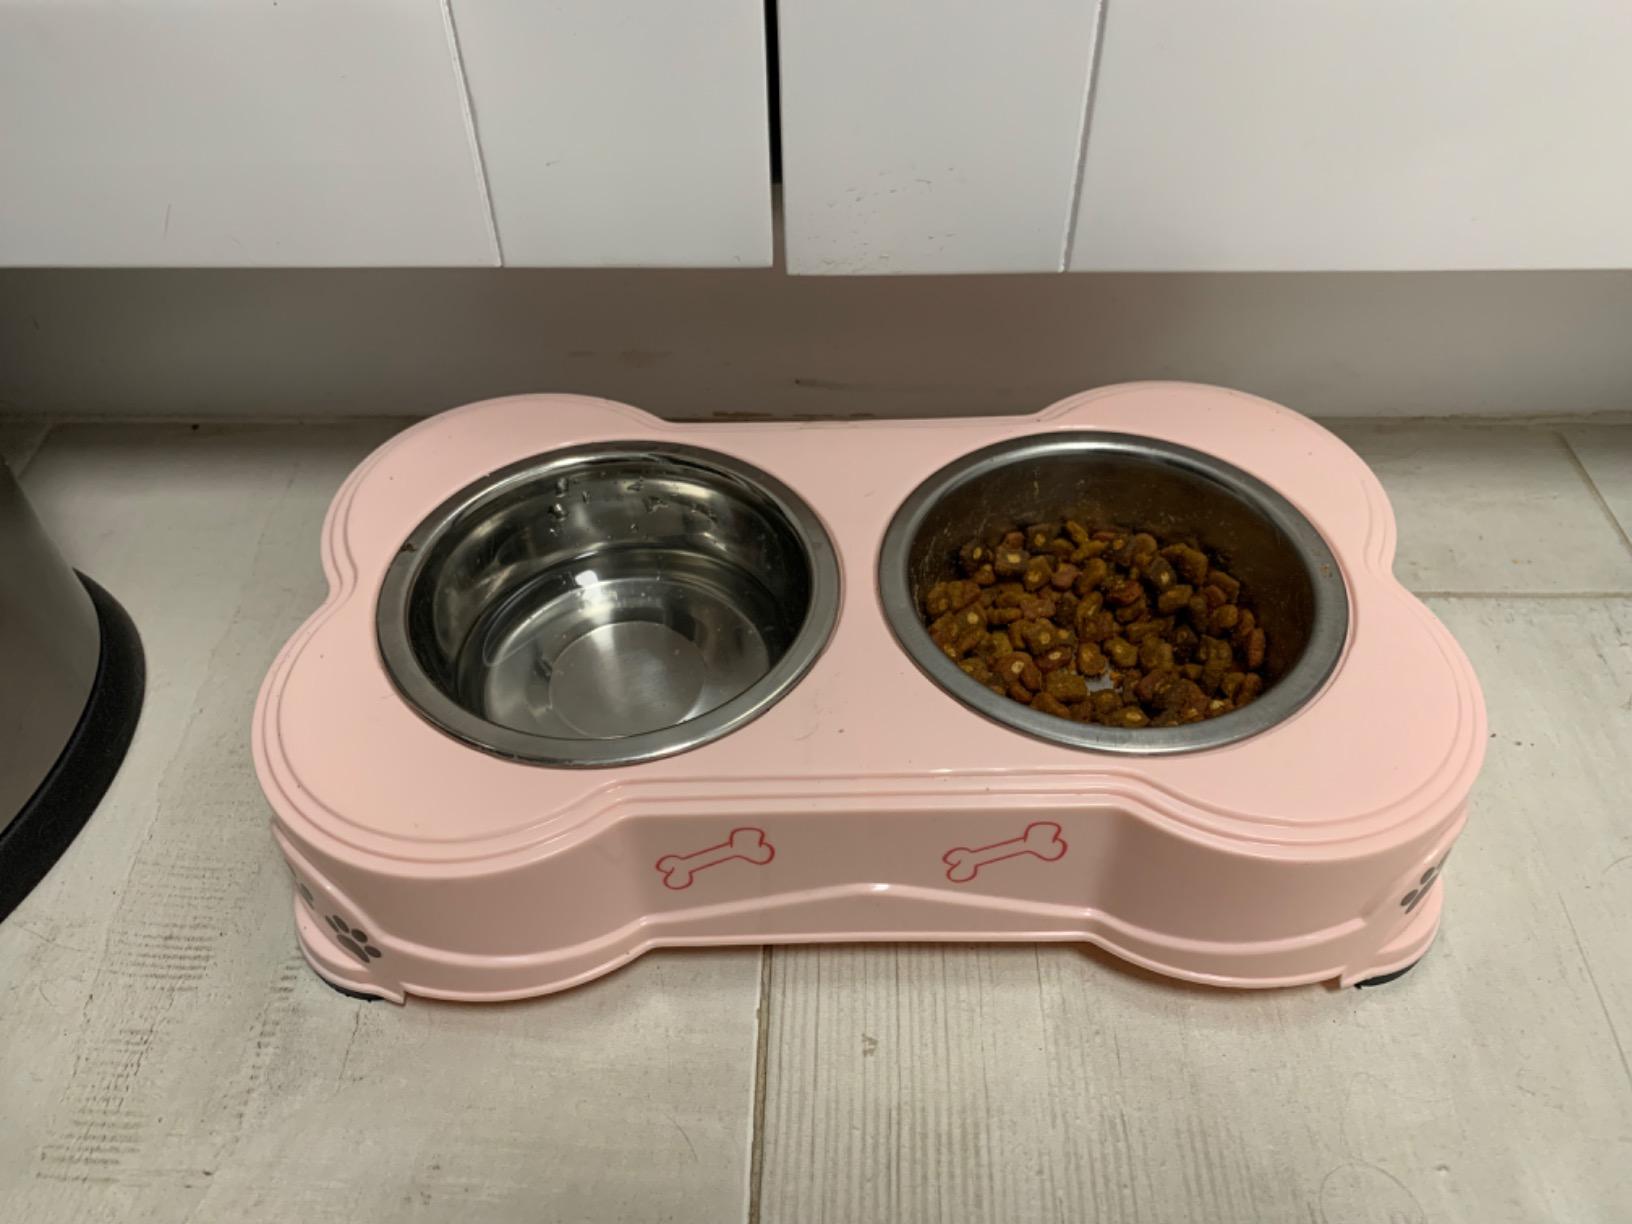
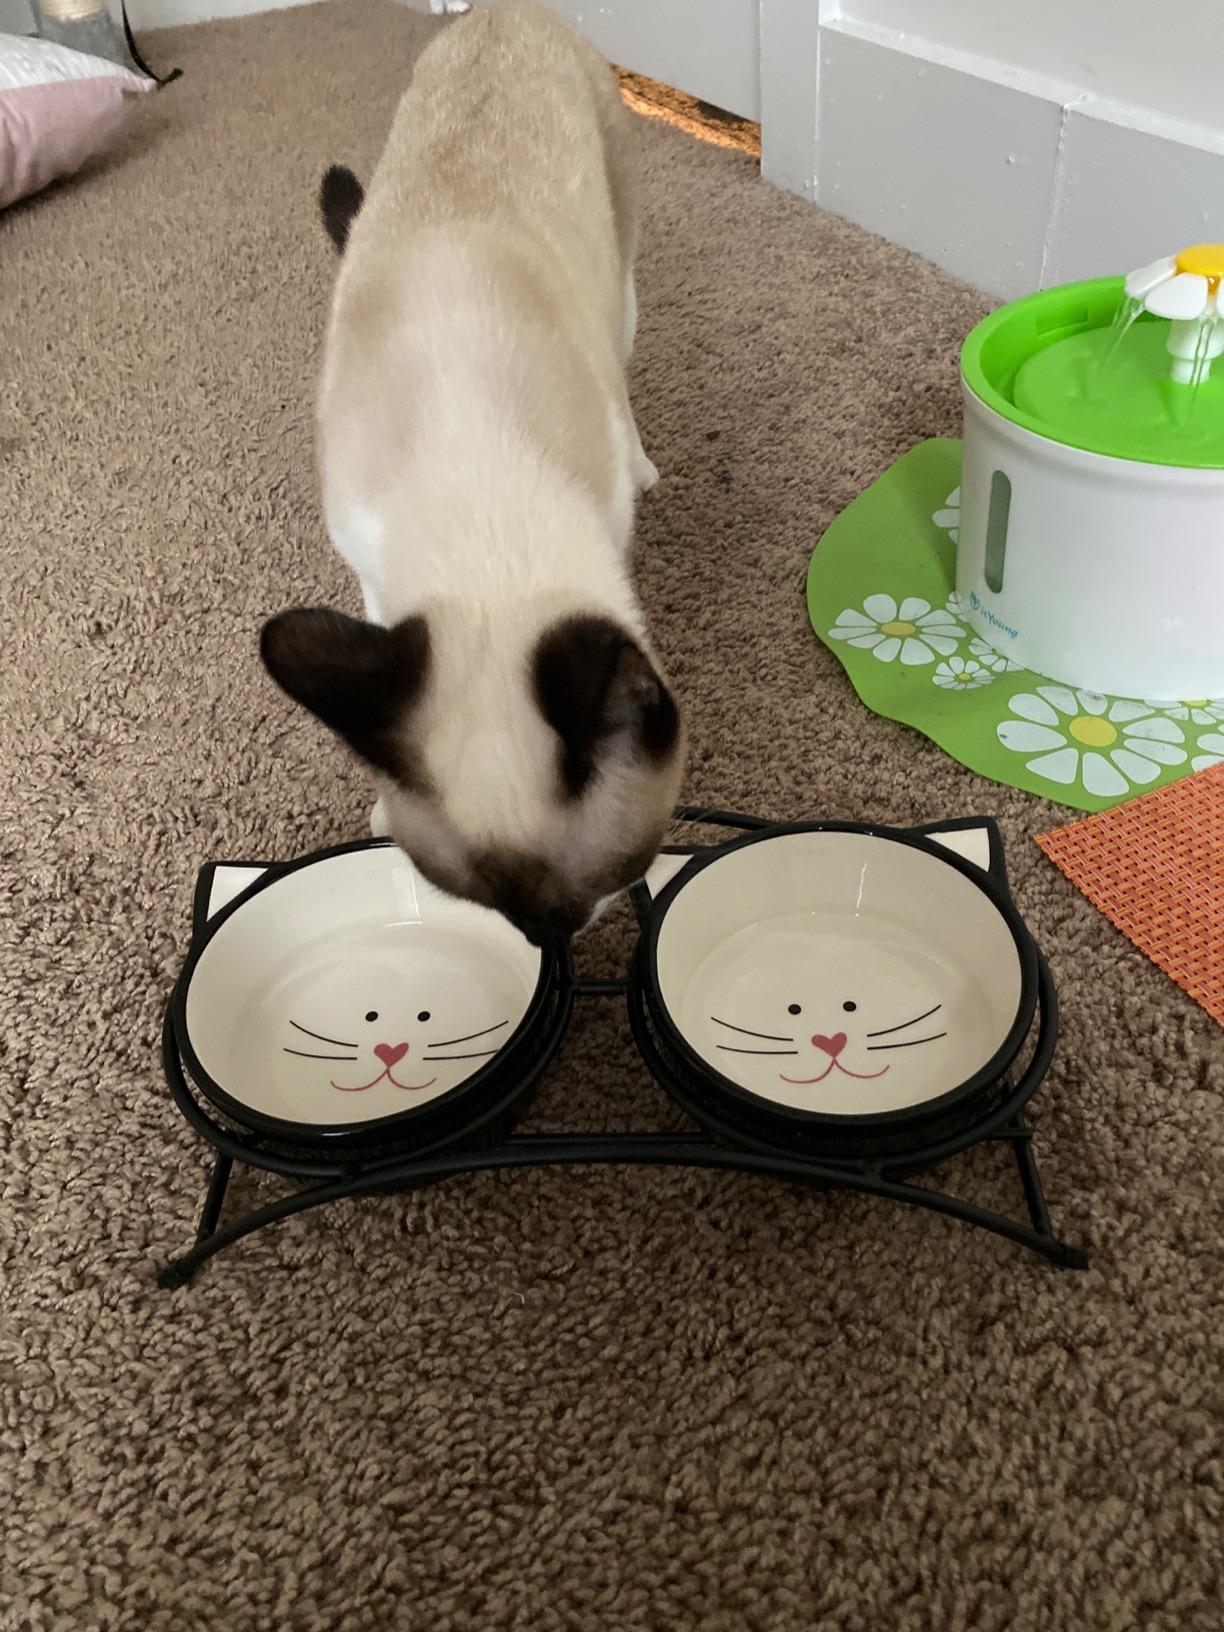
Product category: items_bowl
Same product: no